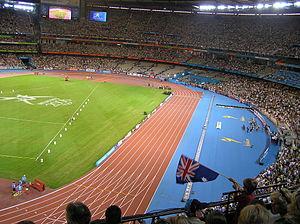
Les épreuves d'athlétisme des Jeux du Commonwealth de 2006 se déroulent du 19 au 25 mars 2006 au Melbourne Cricket Ground de Melbourne, en Australie.